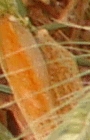
Label: Wheat___Brown_Rust